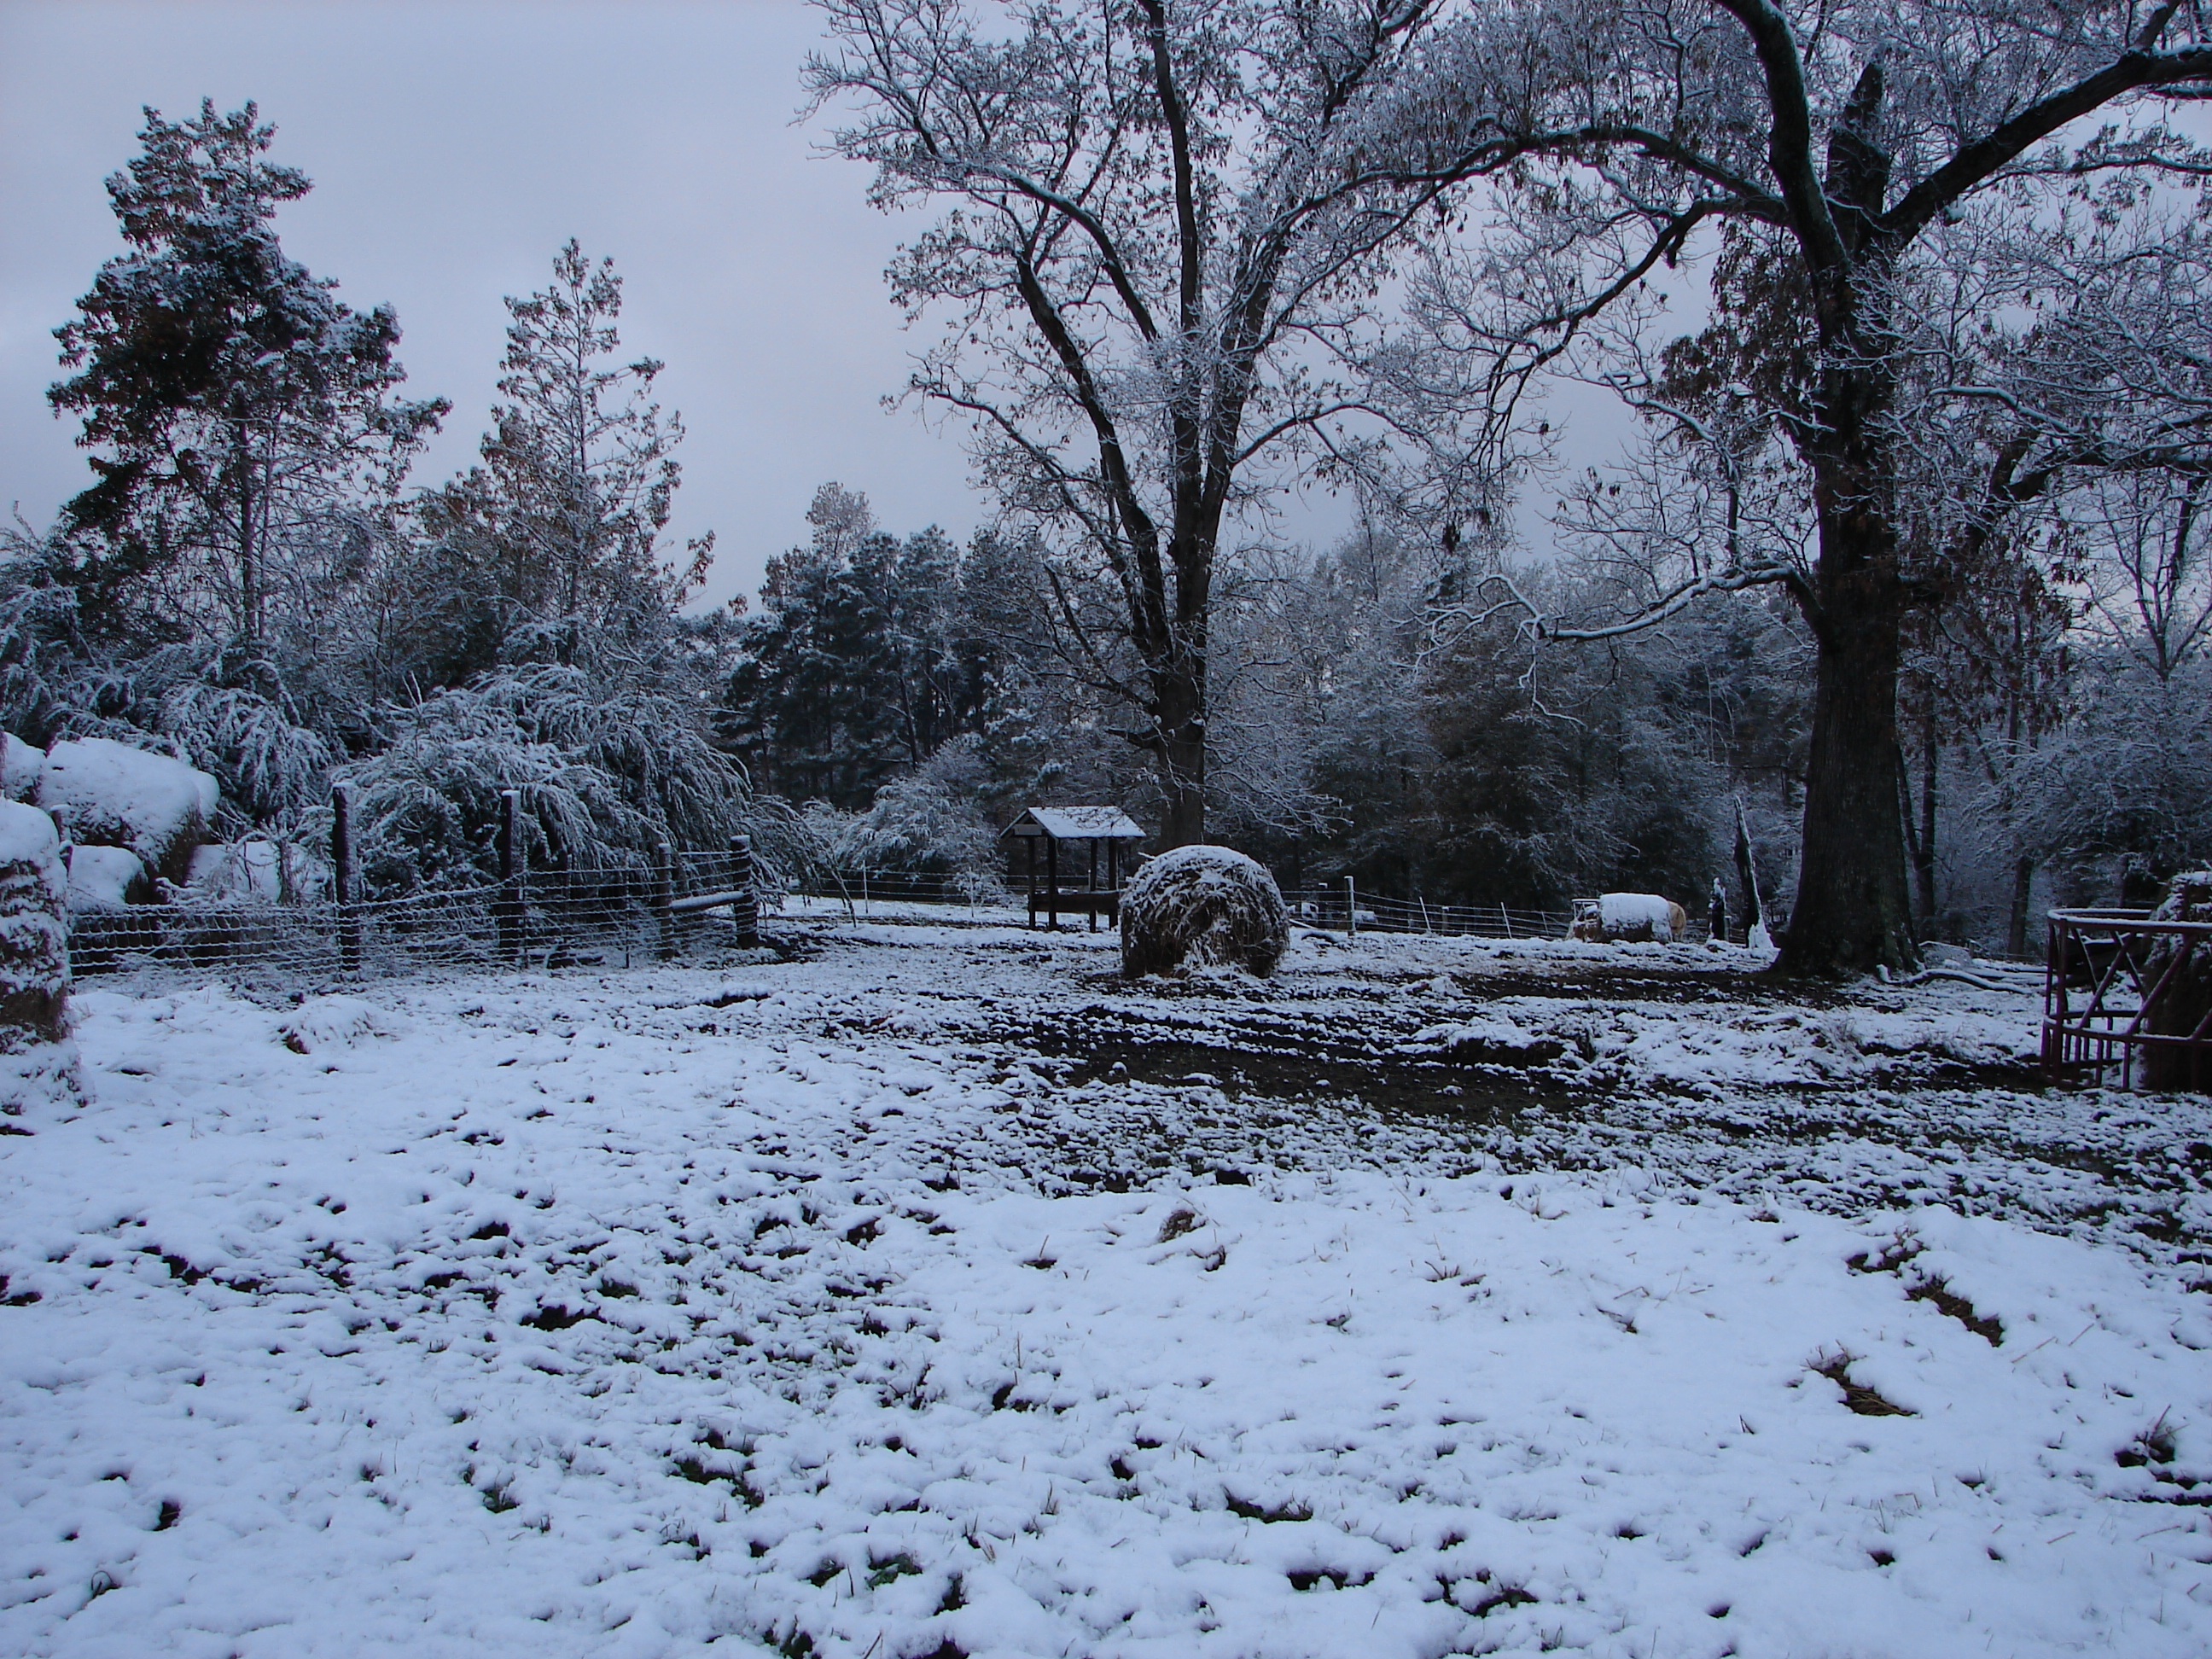
tree, forest, branch, snow, winter, frost, weather, monochrome, season, woodland, freezing, woody plant, rain and snow mixed